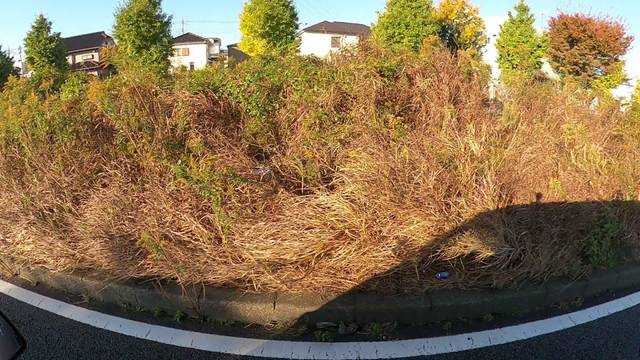
Region: Japan
Coordinates: 35.913, 139.594